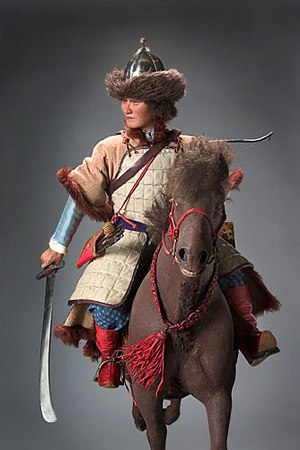
Theodosius 2. / Pulcheria og Athenais
Når det kom til kamp i åbent terræn, kunne østromerne ikke matche hunnernes kompositbuer og ryttersværd. (Stigbøjlerne på denne rekonstruktion er uhistoriske.)
Theodosius 2. var østromersk kejser i perioden 408-450. Han var søn af Kejser Arcadius. Hans navn er knyttet til forskellige bygninger og initiativer fra hans regeringsperiode. Historikerne ser ham imidlertid typisk som en svag og fraværende kejser, og de fleste af initiativerne ser ud til at være igangsat af andre.